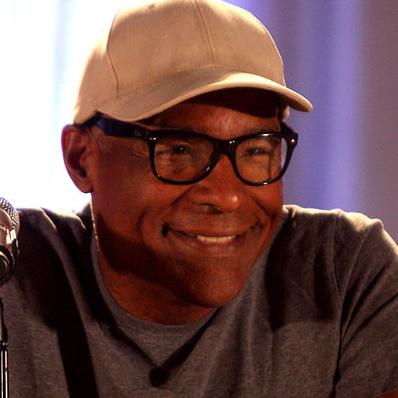
Age: 59